Culture of Mauritius

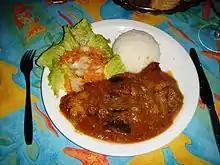
A Mauritian Creole dish of curry with rice and a salad

The cuisine of Mauritius is a blend of African, French and other European cuisines, as well as Chinese, and Indian influences. It is common for a combination of cuisines to form part of the same meal.